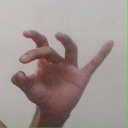
अक्षर: ओ